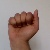
The image shows a hand gesture representing the letter 'A' in Indian Sign Language.